Eduardo Palomo

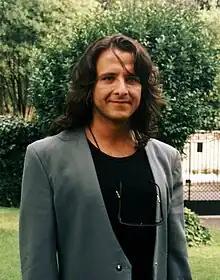
Palomo in 1995

Eduardo Estrada Palomo ((México City; May 13, 1962 – Los Angeles; November 6, 2003) was a Mexican actor. Palomo became famous across Mexico and Latin America after his 1993 Juan del Diablo characterization in "Corazón salvaje".